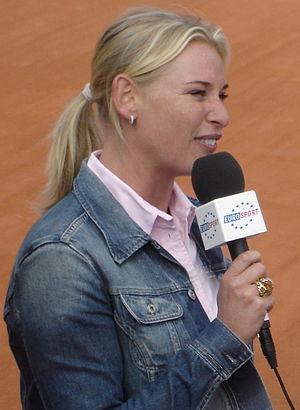
Barbara Schett à Roland-Garros en 2006